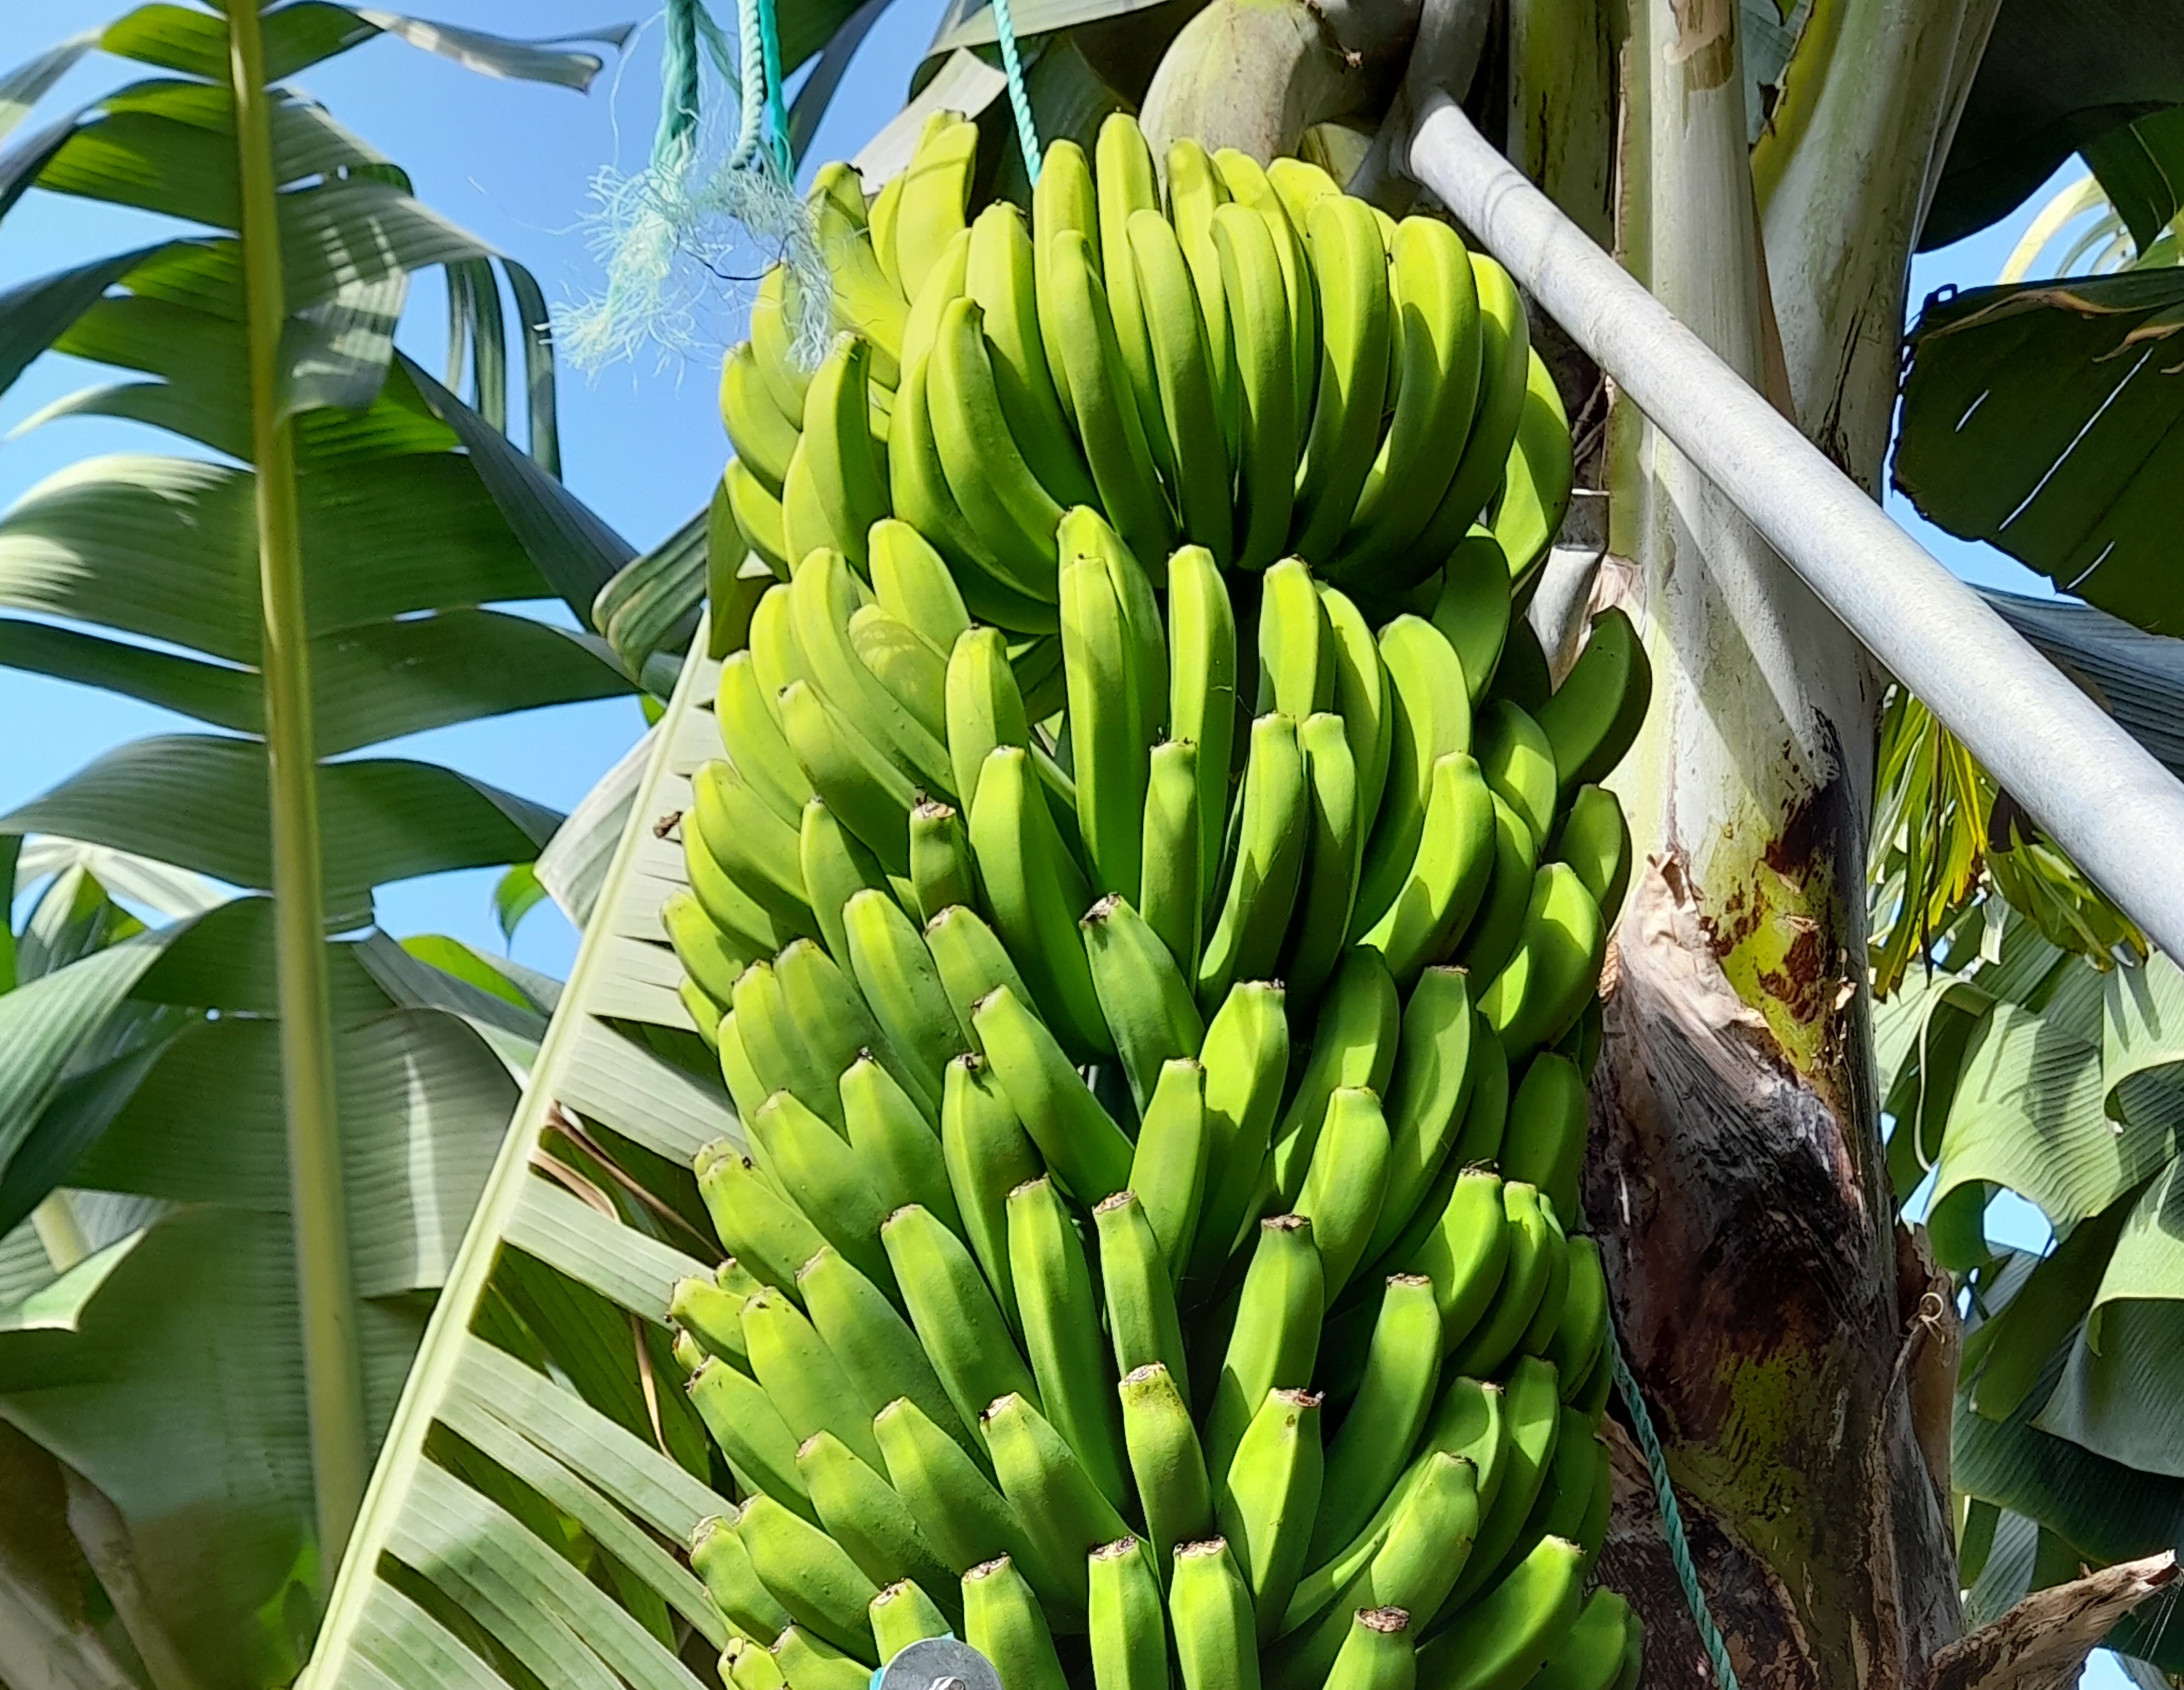
Label: Keep